Marie-Claude Felton

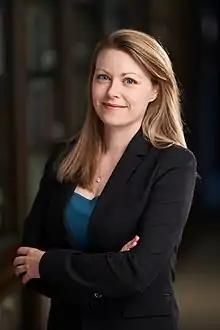
Marie-Claude Felton, PhD

Marie-Claude Felton (born 1981), is a French-Canadian writer, teacher, acquisitions editor and historian who specializes in 18th-century France. Her book, "Maîtres de leurs ouvrages: l’édition à compte d’auteur à Paris au XVIIIe siècle", made significant contributions to the understanding of publishing practices and the myriad issues relating to changing conceptions of literary property.